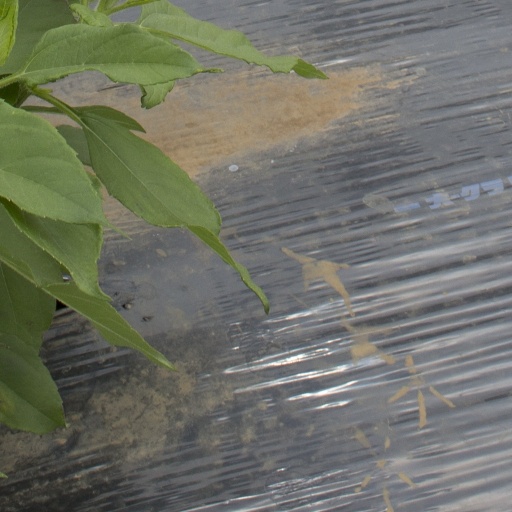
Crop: Jerusalem artichoke